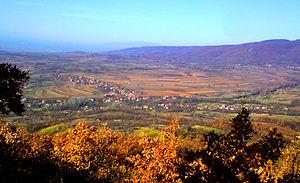
Donji Barbeš est un village de Serbie situé dans la municipalité de Gadžin Han, district de Nišava. Au recensement de 2011, il comptait 169 habitants.